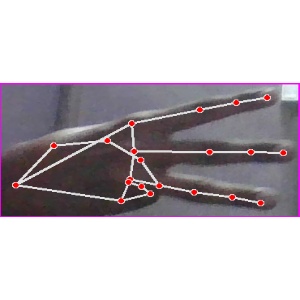
अक्षर: भ